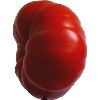
Label: Tomato 3